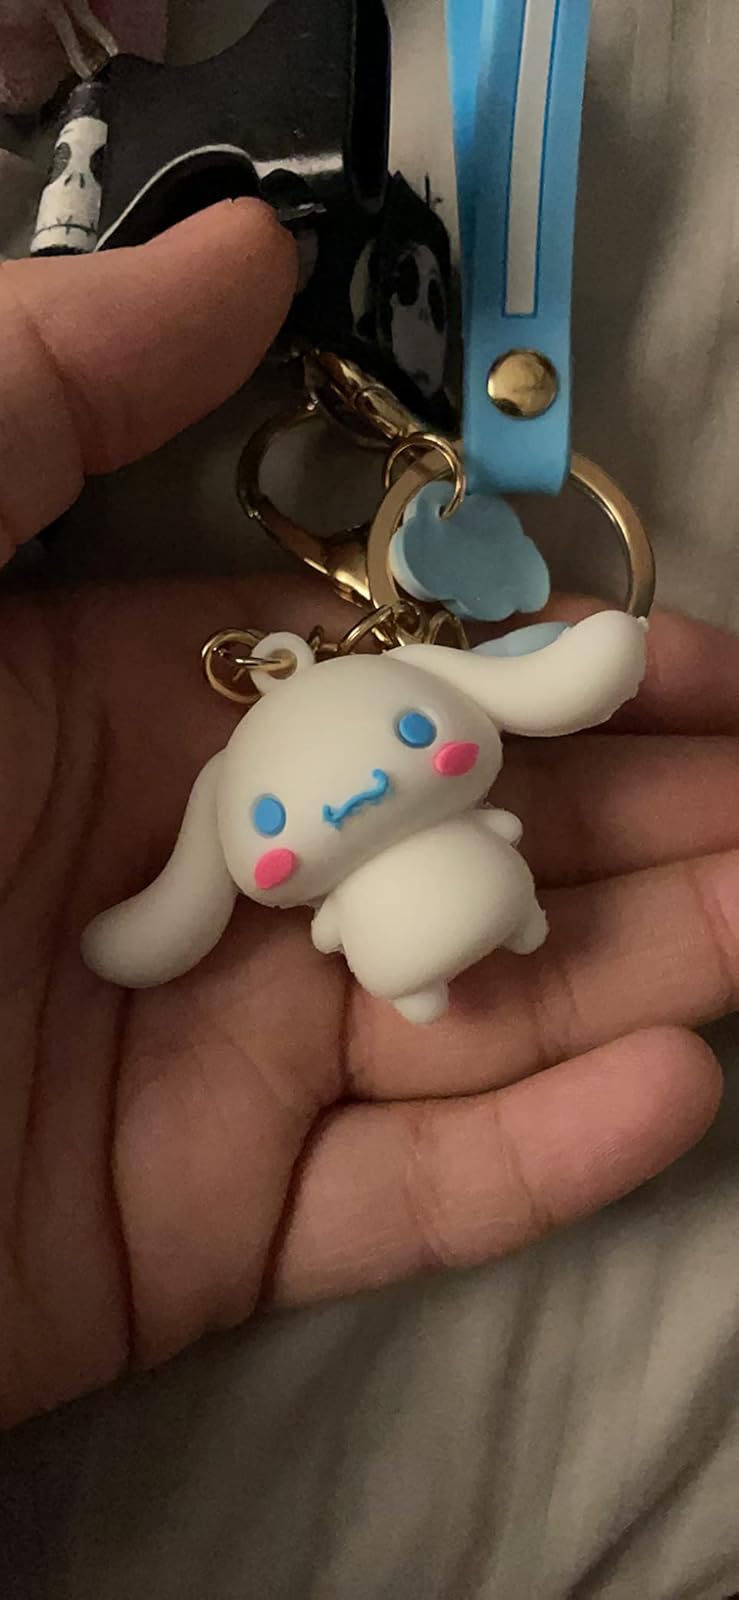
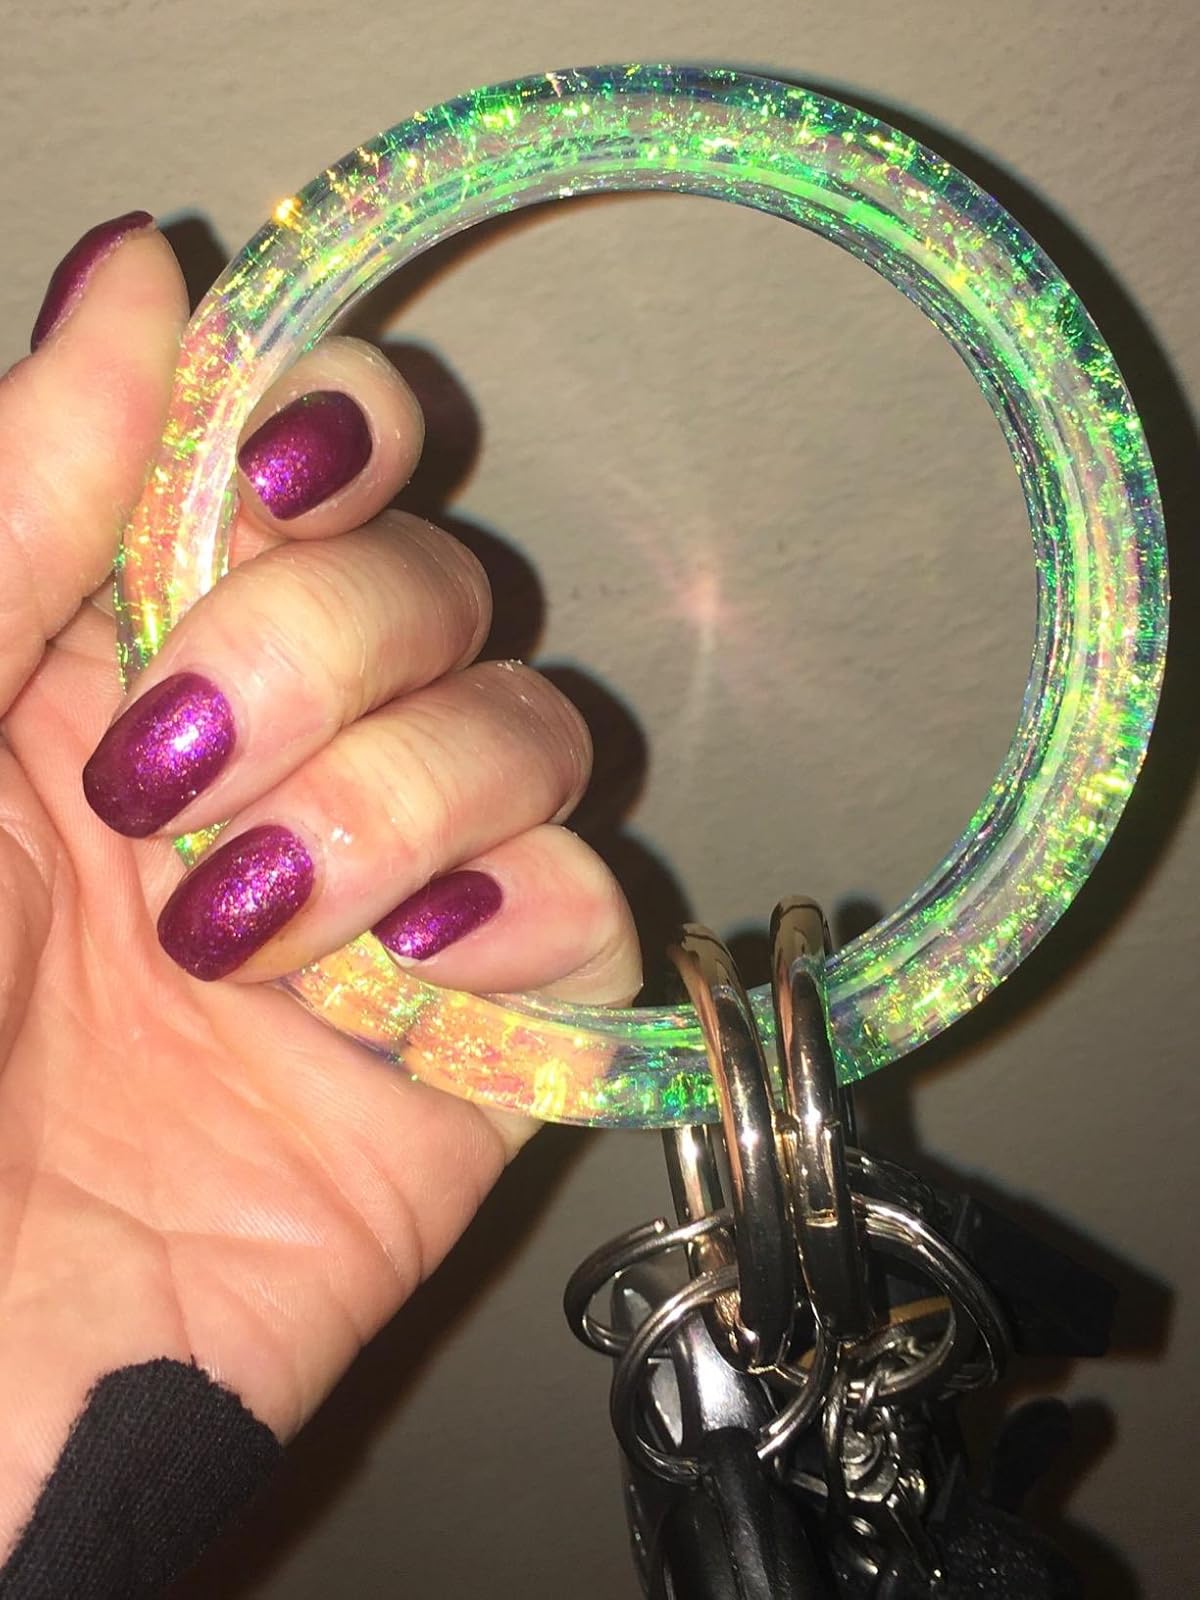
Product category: accessories_keychain
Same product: no